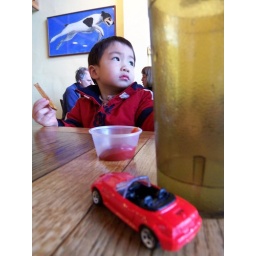
The quick white dog jumped over the hungry boy